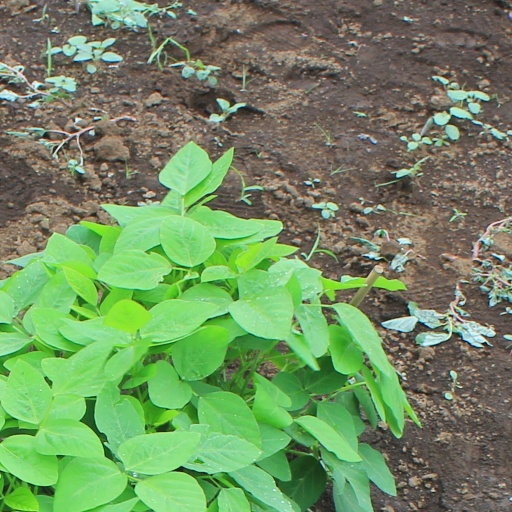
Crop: soybean